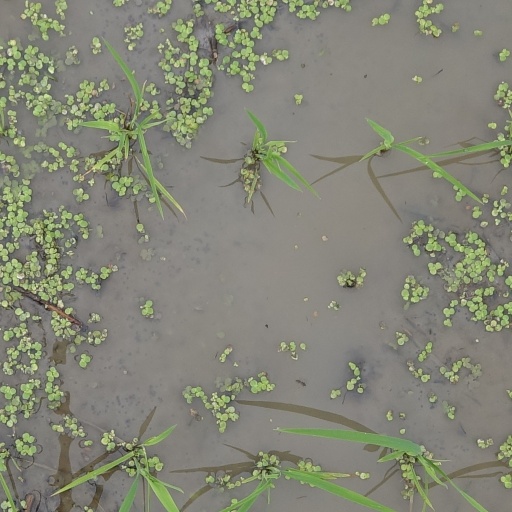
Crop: rice